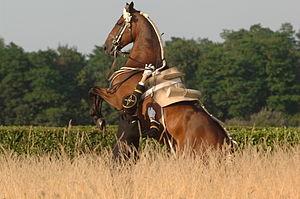
Courbette à la main.
Les airs relevés sont des figures de dressage de Haute école en équitation, exécutés rassemblées, au cours desquelles le cheval quitte le sol, soit seulement au niveau de son avant-main soit en totalité. Lorsque le cheval lève simultanément son avant-main et son arrière-main, on les nomme "sauts d'école". Si tous les sauts font partie des airs relevés, l'inverse n'est pas vrai. Pour qu'il y ait saut, les quatre pieds du cheval doivent être à un moment donné hors de terre. Particulièrement techniques, ils sont enseignés et codifiés depuis la Renaissance. De nos jours, les écoles d'équitation comme le Cadre noir et l'école espagnole de Vienne les présentent en spectacle. ils constituent le couronnement de l'équitation artistique.
Le Cadre noir est un corps de cavaliers d'élite français, instructeurs à l'École nationale d'équitation près de Saumur en Maine-et-Loire. La doctrine du Cadre noir, fixée par le général L’Hotte au XIXᵉ siècle, est « le cheval calme, en avant, et droit ». L’équitation de tradition française, exercée principalement au Cadre noir, a été inscrite en 2011 par l'UNESCO sur la liste représentative du patrimoine culturel immatériel de l’humanité.